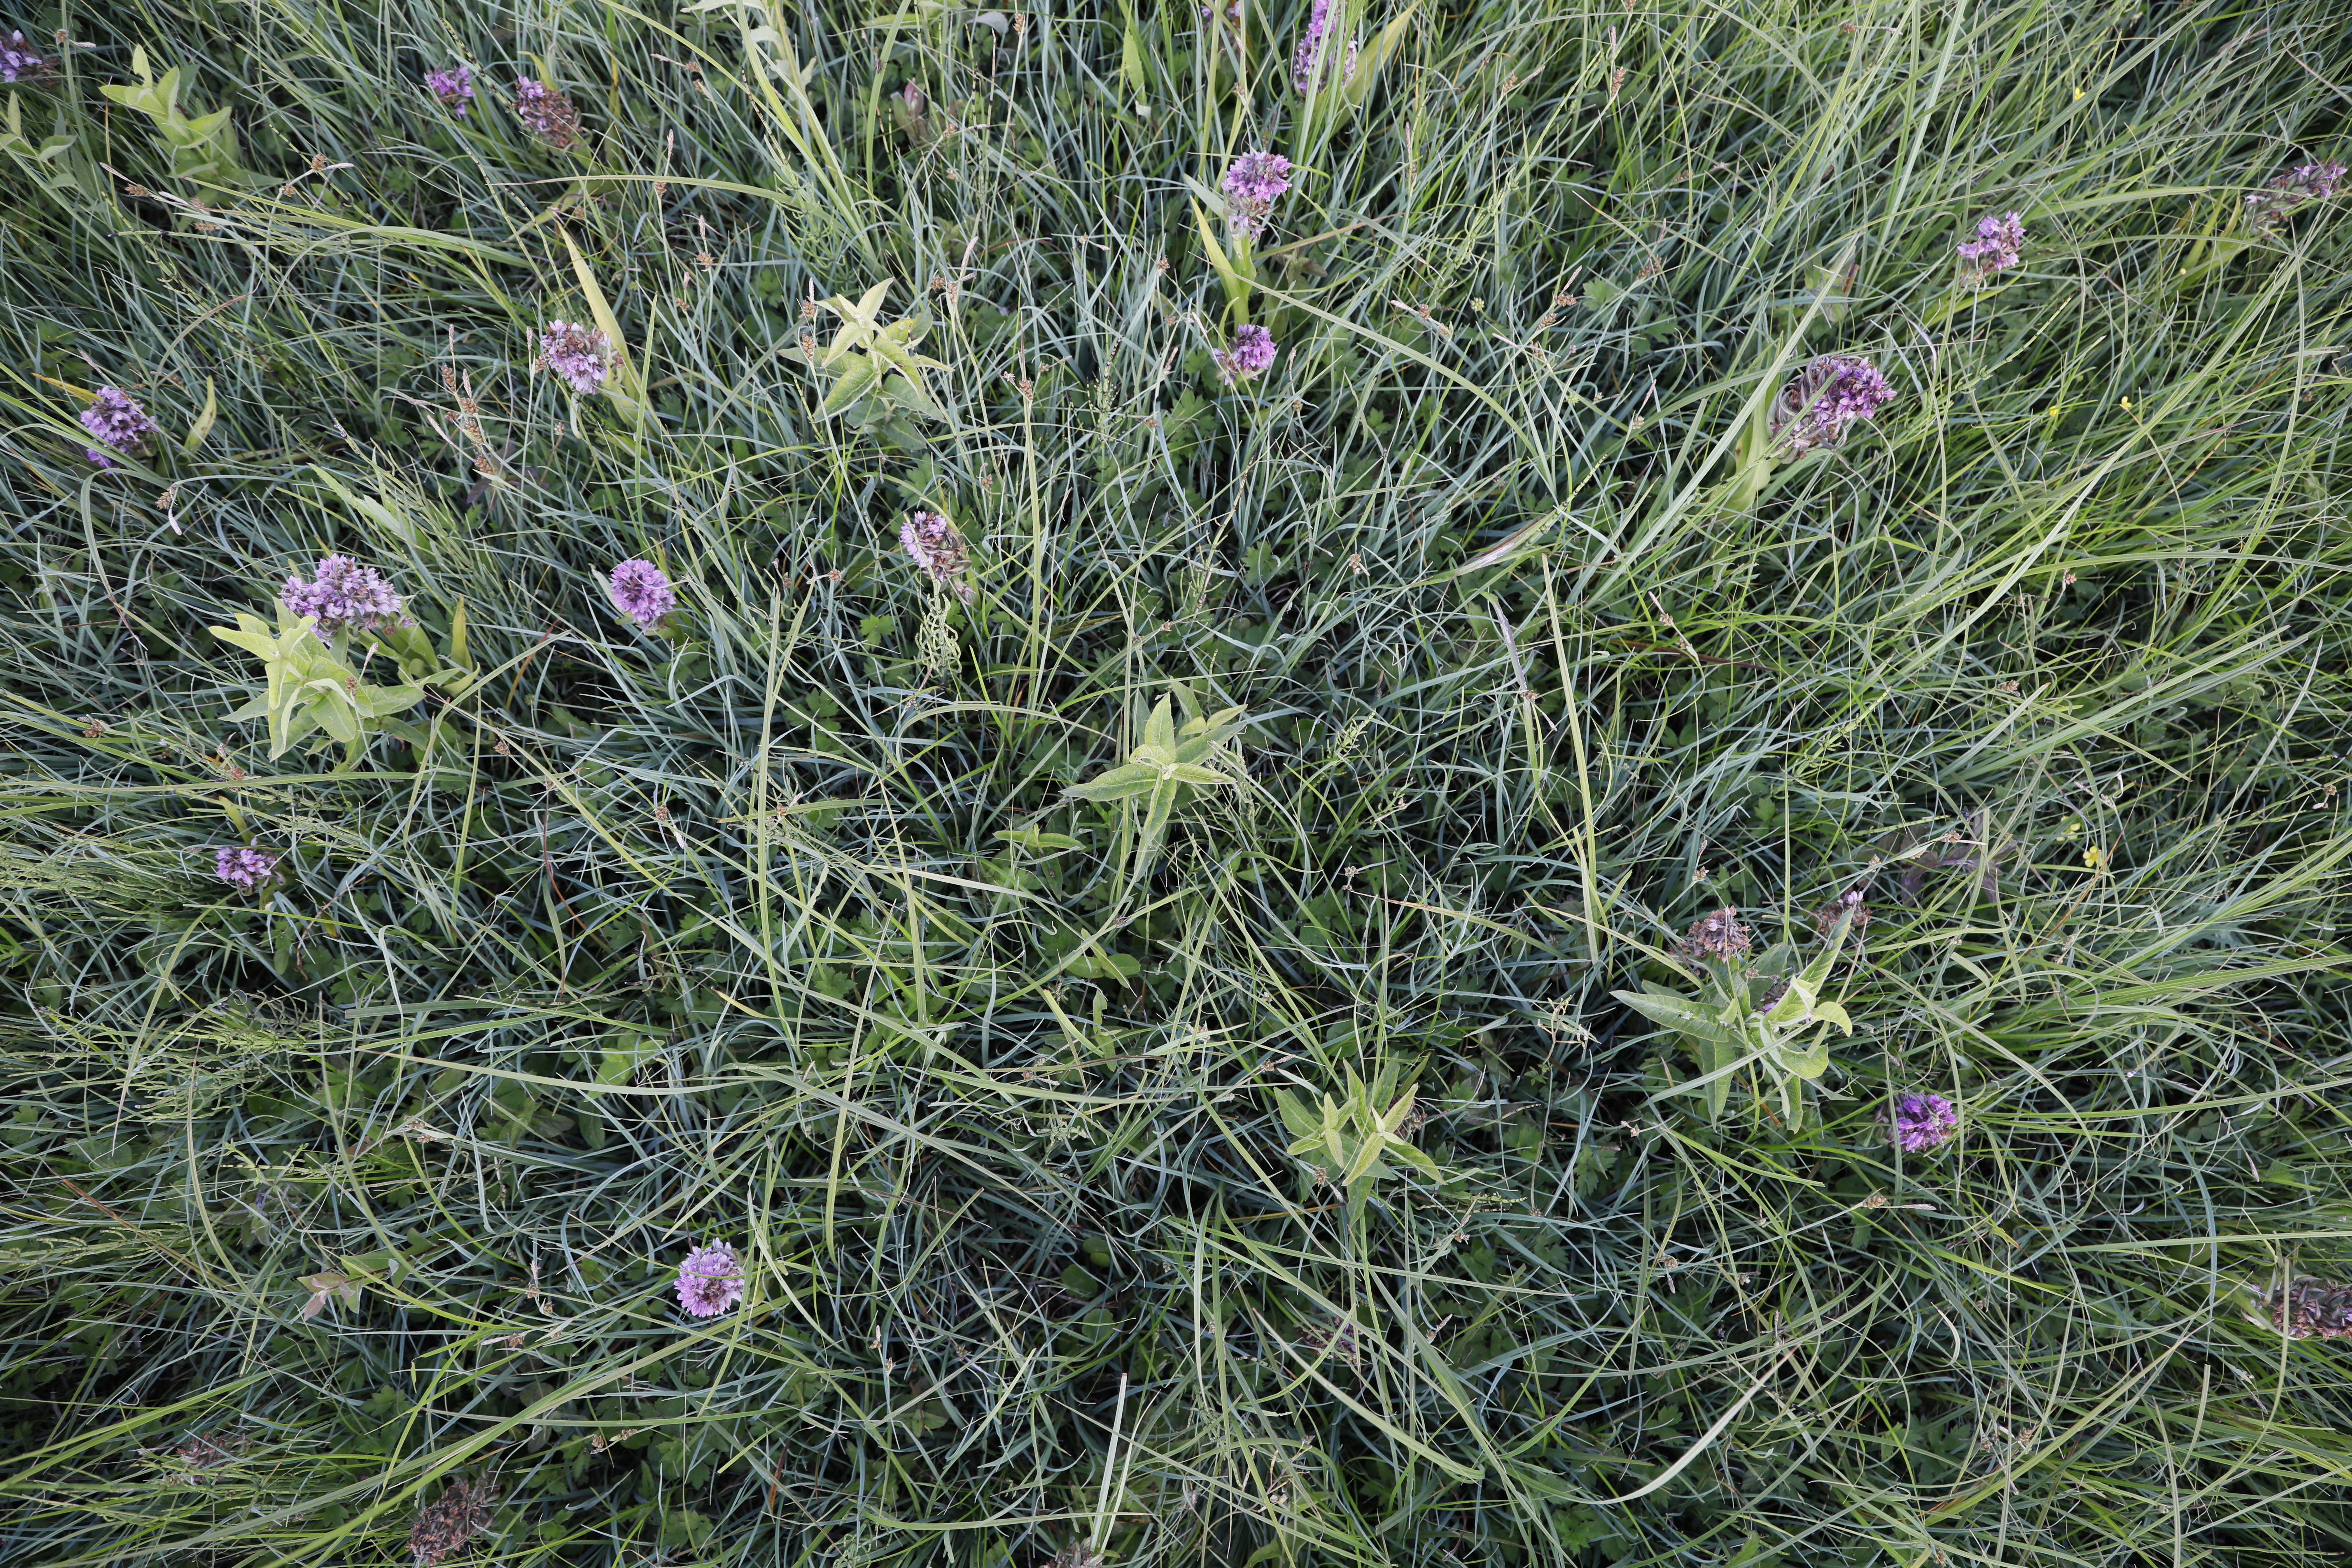
Plant species: Dactylorhiza praetermissa, Ranunculus flammula